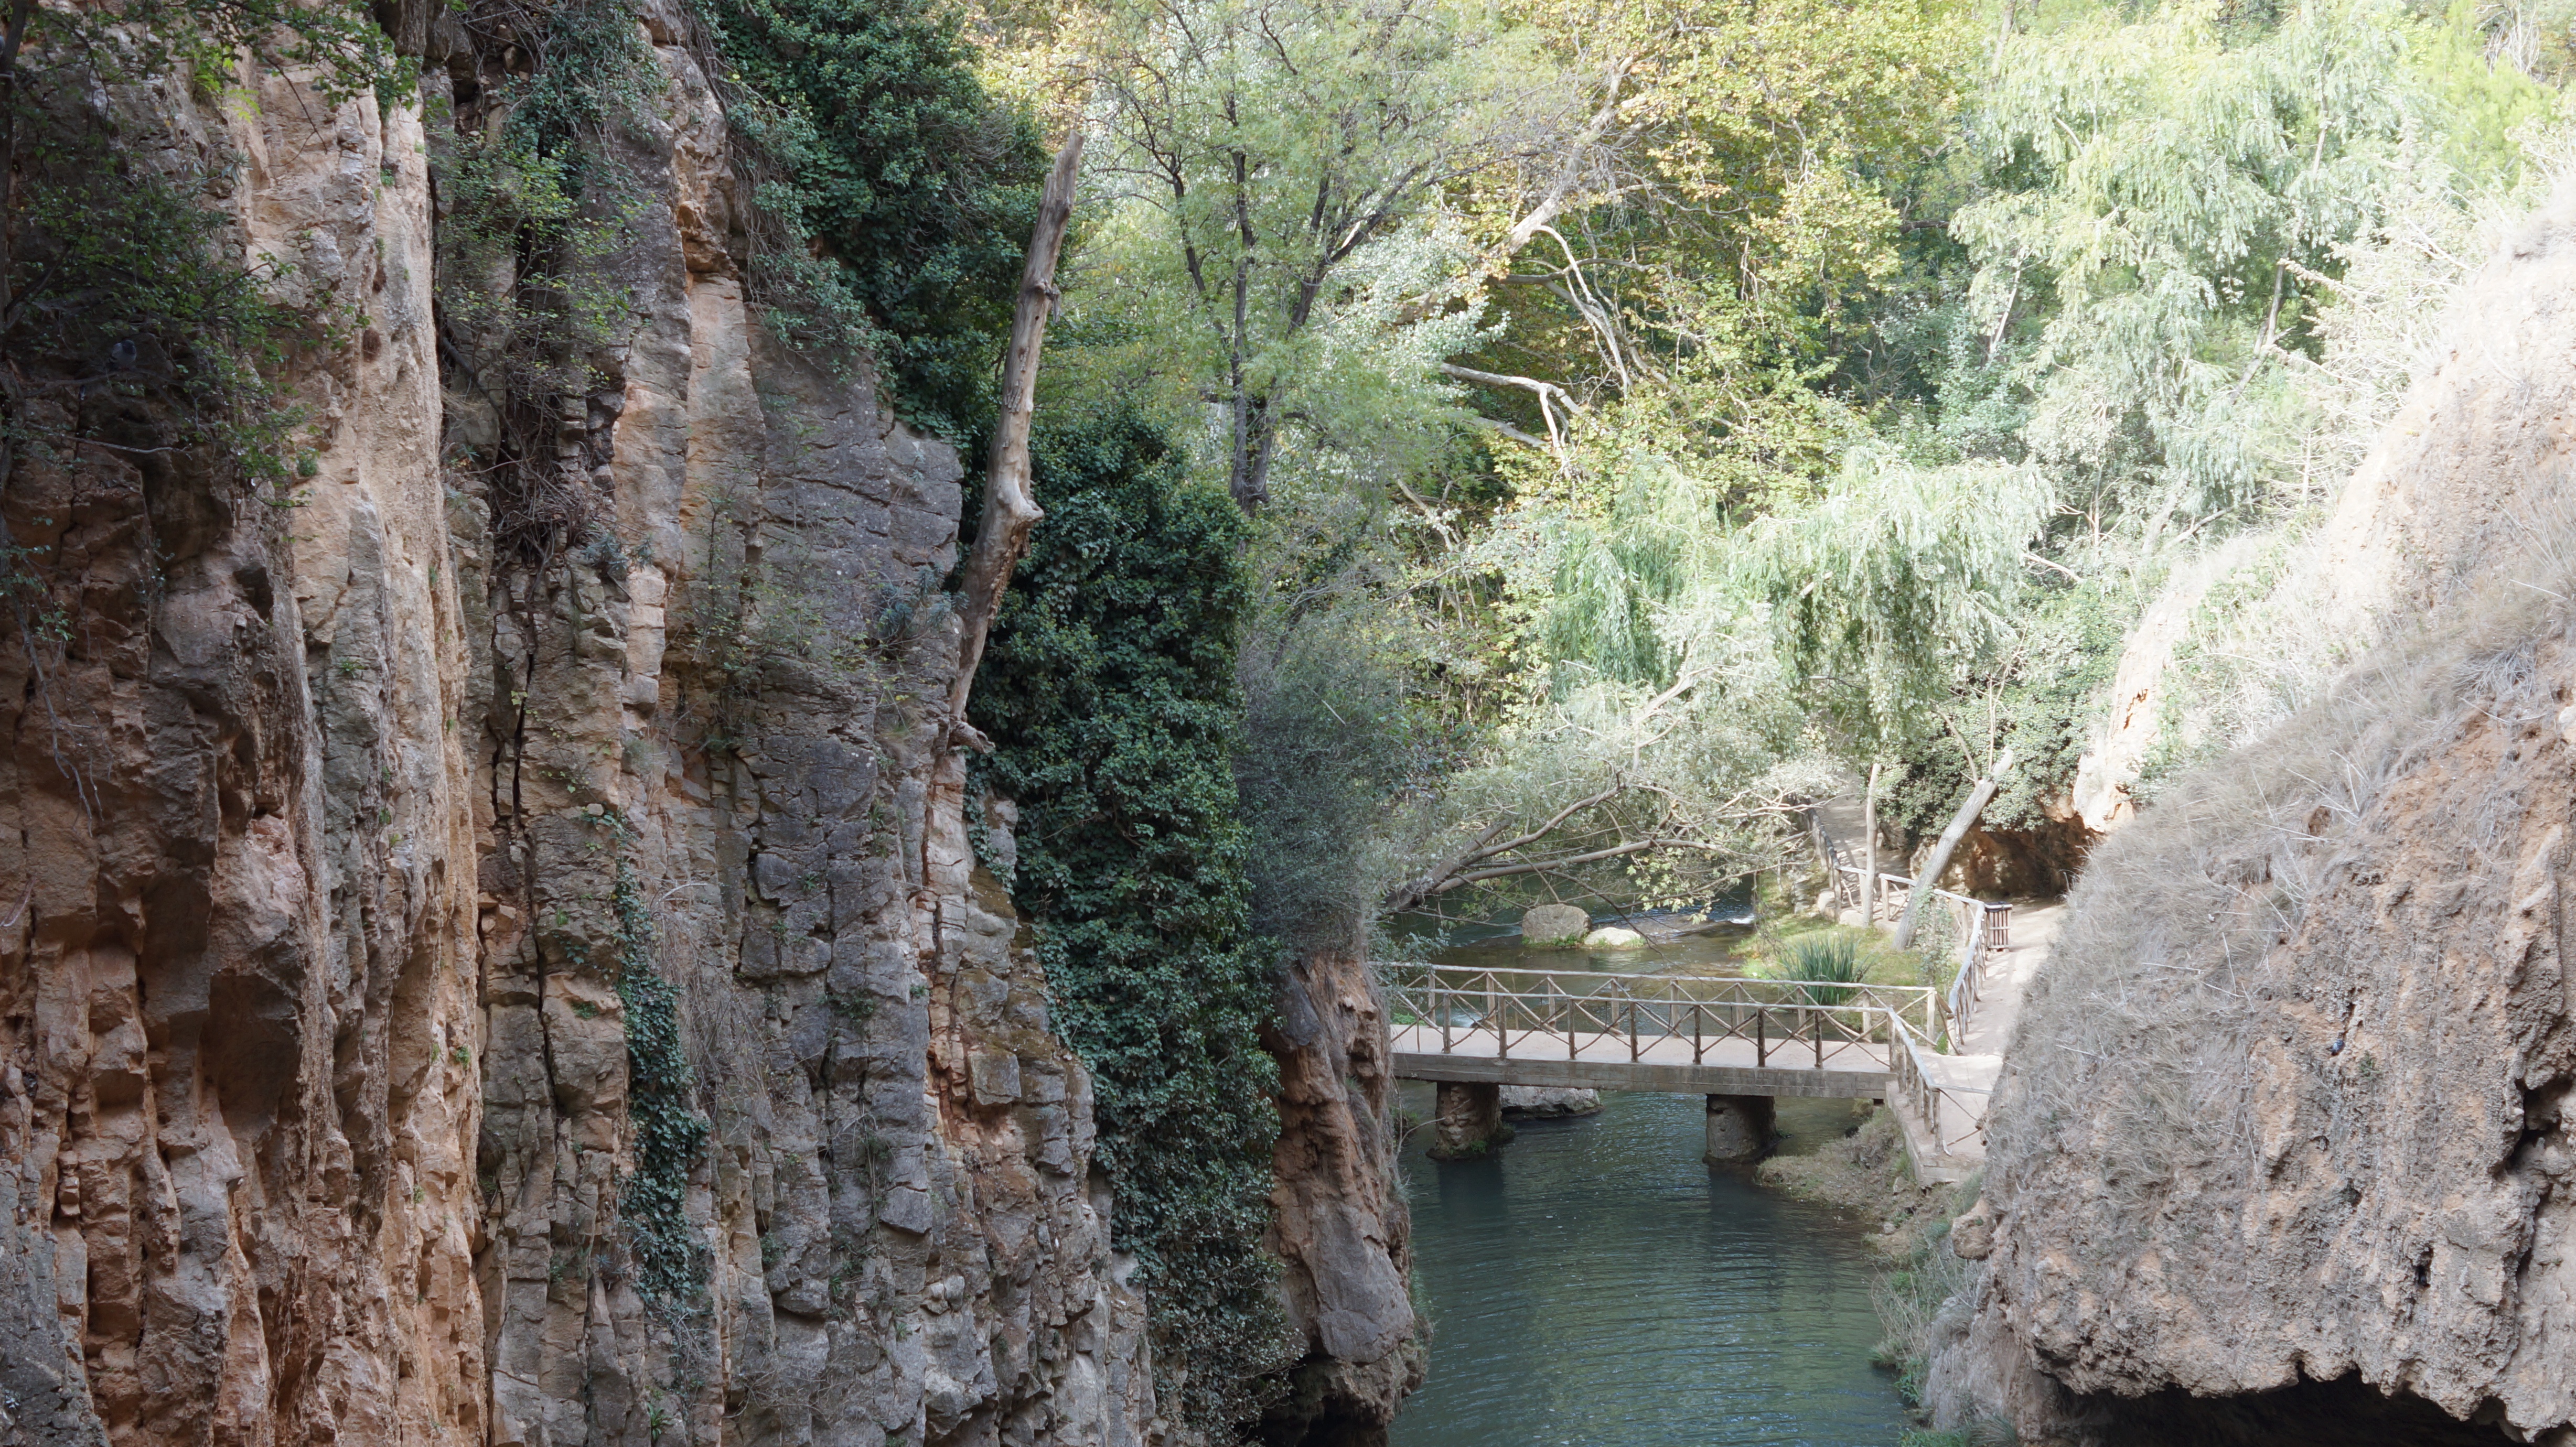
landscape, water, nature, bridge, river, formation, cliff, pond, jungle, canyon, terrain, waterway, plants, trees, ravine, wadi, devil's bridge, river stone monastery, geological phenomenon